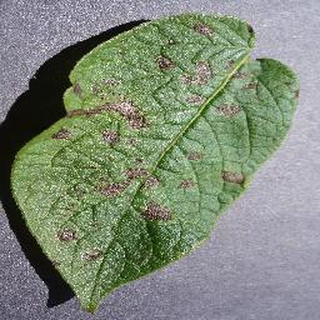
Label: potato_early_blight